Answer in natural language. Considering the relative positions, is dark brown dresser to the left or right of Window? Choose between the following options: left or right
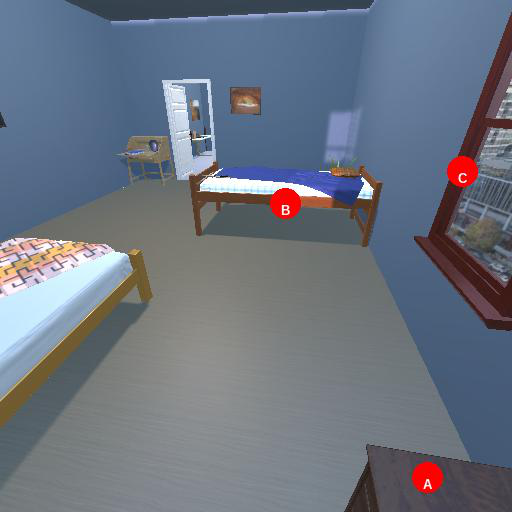
<answer>left</answer>